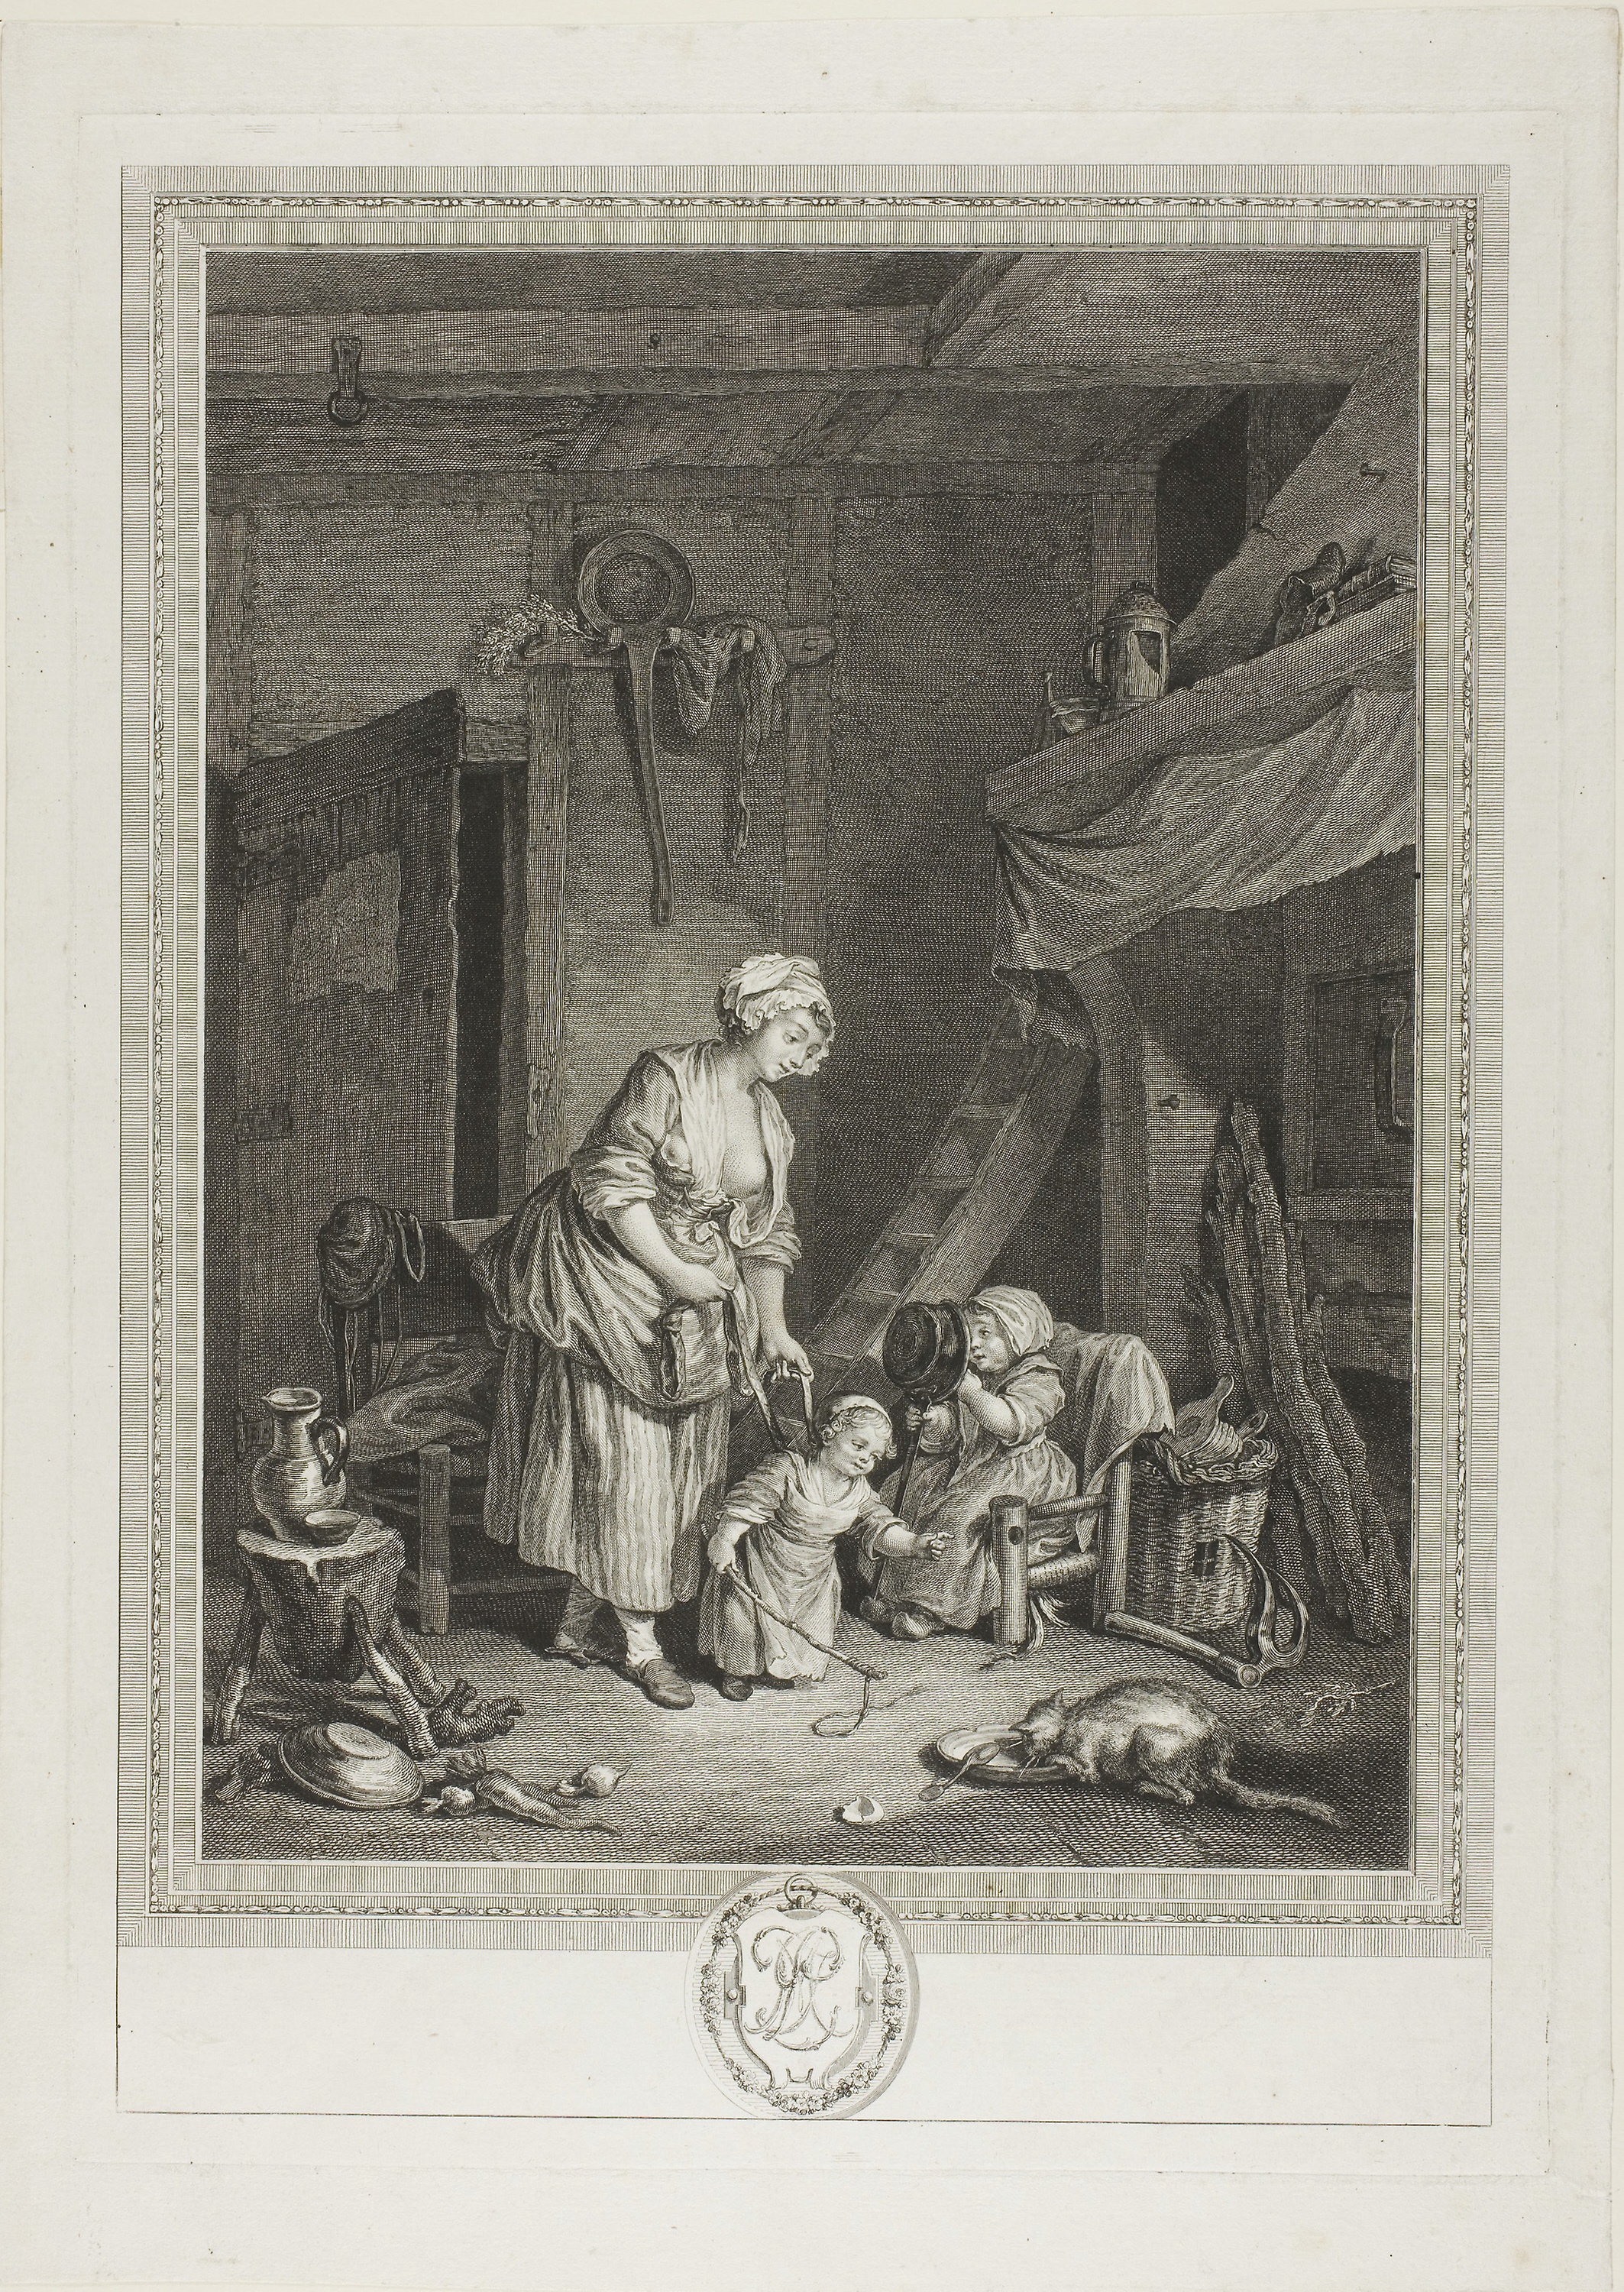
art, picture frame, history, black and white, artwork, painting, antique, visual arts, stock photography